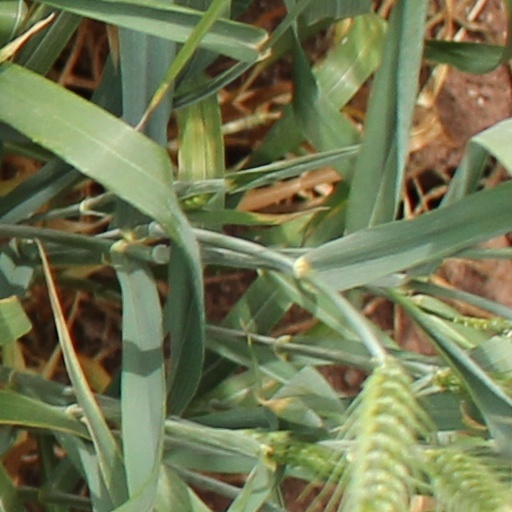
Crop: wheat